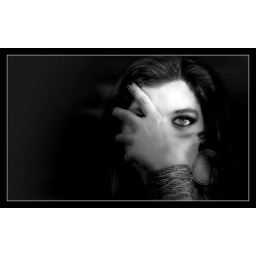
My goodbye selfportrate in black and white